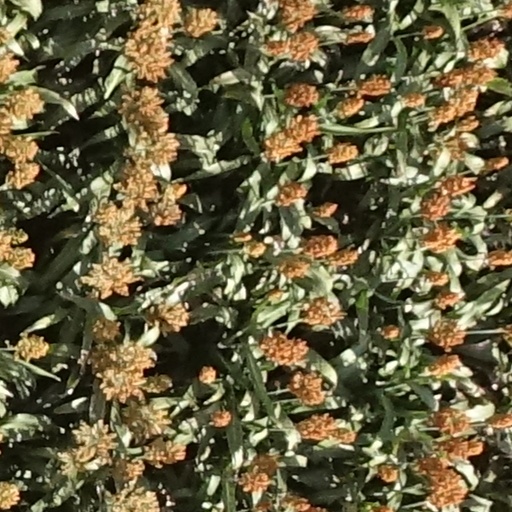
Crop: sorghum